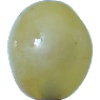
Label: Grape White 1